Cecil Duncan

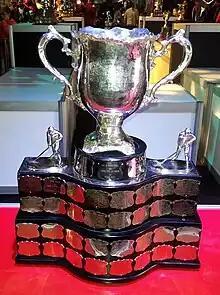
Silver bowl trophy with two large handles, mounted on a wide black plinth engraved with team names on silver plates

Duncan was in charge of organizing the 1935 Allan Cup final, and arranged for the 1935 Memorial Cup champions to play a tour in the United Kingdom to coincide with the Canada men's national ice hockey team tour of Europe in advance of ice hockey at the 1936 Winter Olympics.